Leisure World, Seal Beach, California

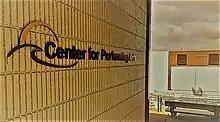
The 2,500-seat amphitheater hosts a summer concert series.

Leisure World Seal Beach's proximity to Los Angeles assured its summer amphitheater concerts often had star lineups. The weekly events have featured singers Debbie Reynolds, Rosemary Clooney, Kathryn Grayson, Pat Boone, Glen Campbell, Anita O’Day, Tony Martin, Buddy Greco, Frankie Avalon, John Davidson and Frankie Laine; and the bands or orchestras of Harry James, Benny Goodman, Gene Krupa, Les Brown, Nelson Riddle and Lawrence Welk. Prominent small groups included The Mills Brothers, The Ink Spots, The Lettermen, The Kingston Trio, The Four Freshmen, The Coasters, The Lennon Sisters, and The Diamonds. Among the actors who appeared at the Amphitheater were Mickey Rooney, Dorothy Lamour, Buddy Ebsen, Nanette Fabray, Martha Raye, Florence Henderson and Sally Kellerman.